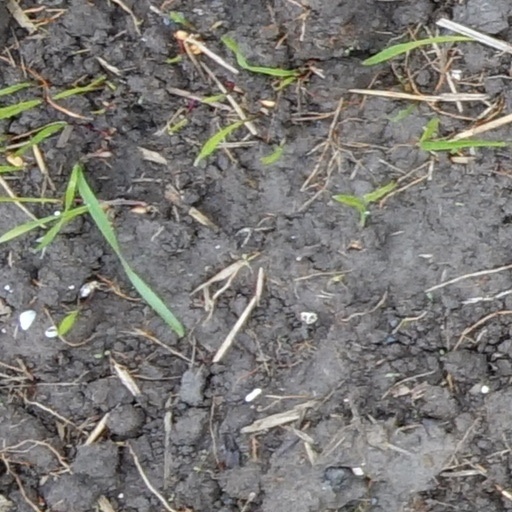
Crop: wheat